Charles Rieseck Krauthoff

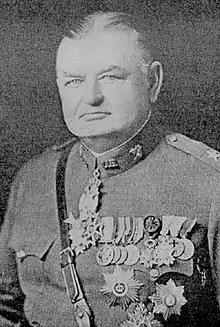
US Army Quartermaster Hall of Fame, Ft. Lee, VA

Charles Rieseck Krauthoff (October 6, 1863 – February 24, 1936) was the depot commissary officer at the Presidio during the 1906 San Francisco earthquake and later an American brigadier general during World War I.